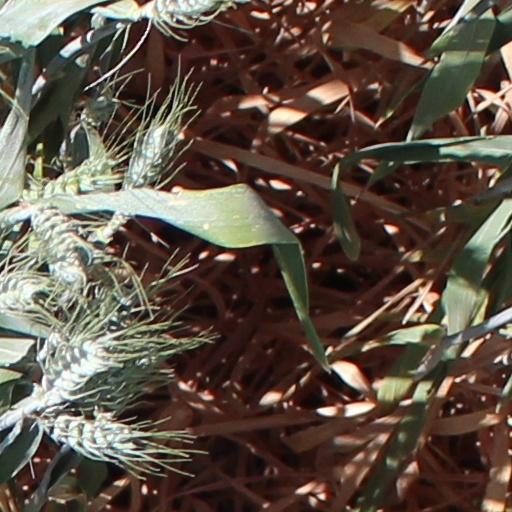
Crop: wheat